Bird visual acuity rendering: 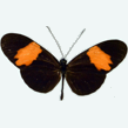
Butterfly visual acuity rendering: 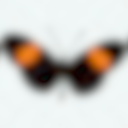
Species: erato
Subspecies: hydara
Sex: male
View: dorsal
Hybrid status: subspecies synonym
Locality: Peperital - Buenavista COL ME
Coordinates: 4.162, -73.663